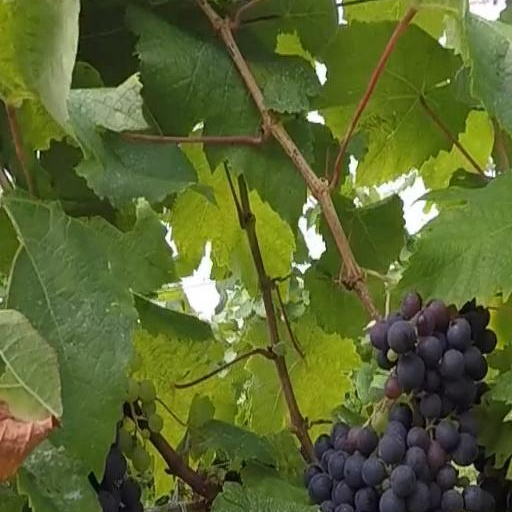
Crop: grape